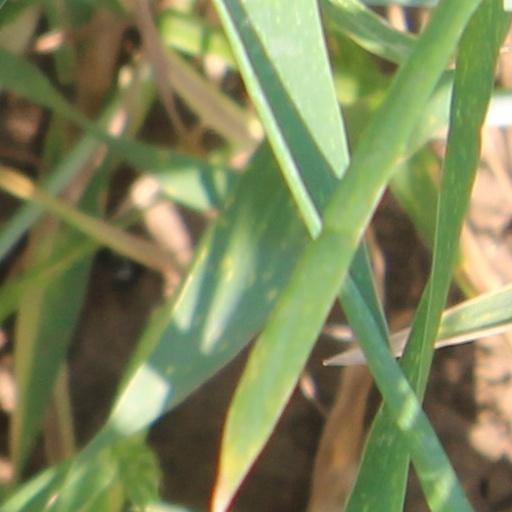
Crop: wheat